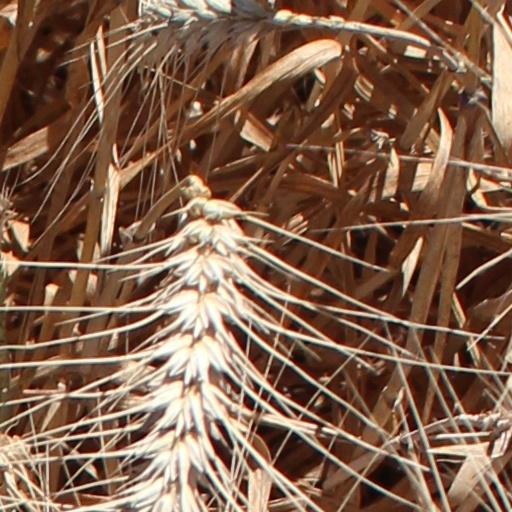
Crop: wheat